Cliff-former

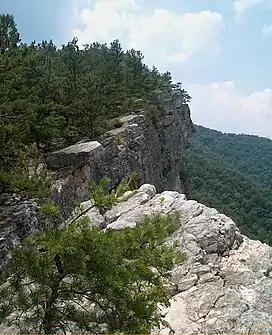
Cliff-forming Tuscarora Quartzite outcrop in West Virginia

A cliff-former is a geological unit of bedrock that is more resistant to erosion than overlying or underlying strata and consequently produces outcrops with high slope angles. It is more or less equivalent to "ridge-former", and may be contrasted with slope-former. In humid environments, sandstones are typically cliff-formers. In arid environments, limestones are often cliff-formers also. Recent lavas may be cliff-formers as well.